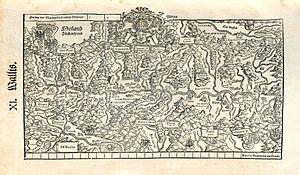
Les procès de sorcellerie du Valais font partie d'une vaste campagne de chasse aux sorcières organisée en Valais, en Suisse actuelle, à partir de 1428. La chasse aux sorcières en Valais est la première d'une série de campagnes systématiques visant les sorcières. Ces campagnes deviennent beaucoup plus répandues dans les décennies suivantes en Europe.
Christoph Froschauer est le premier imprimeur à Zurich, connu notamment pour l'impression de la Bible de Zurich, la traduction de la Bible par Ulrich Zwingli. Son atelier est le noyau de la maison d'édition Orell Füssli.